List of liberal theorists

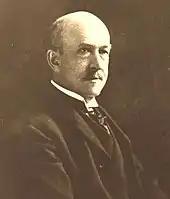
William Graham Sumner

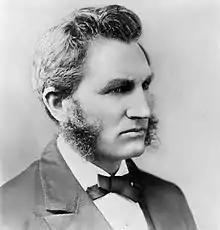
Lester Frank Ward

John Stuart Mill (United Kingdom, 1806–1873) is one of the first champions of modern "liberalism." As such, his work on political economy and logic helped lay the foundation for advancements in empirical science and public policy based on verifiable improvements. Strongly influenced by Bentham's utilitarianism, he disagrees with Kant's intuitive notion of right and formulates the "highest normative principle" of morals as: